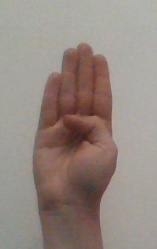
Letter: kaaf